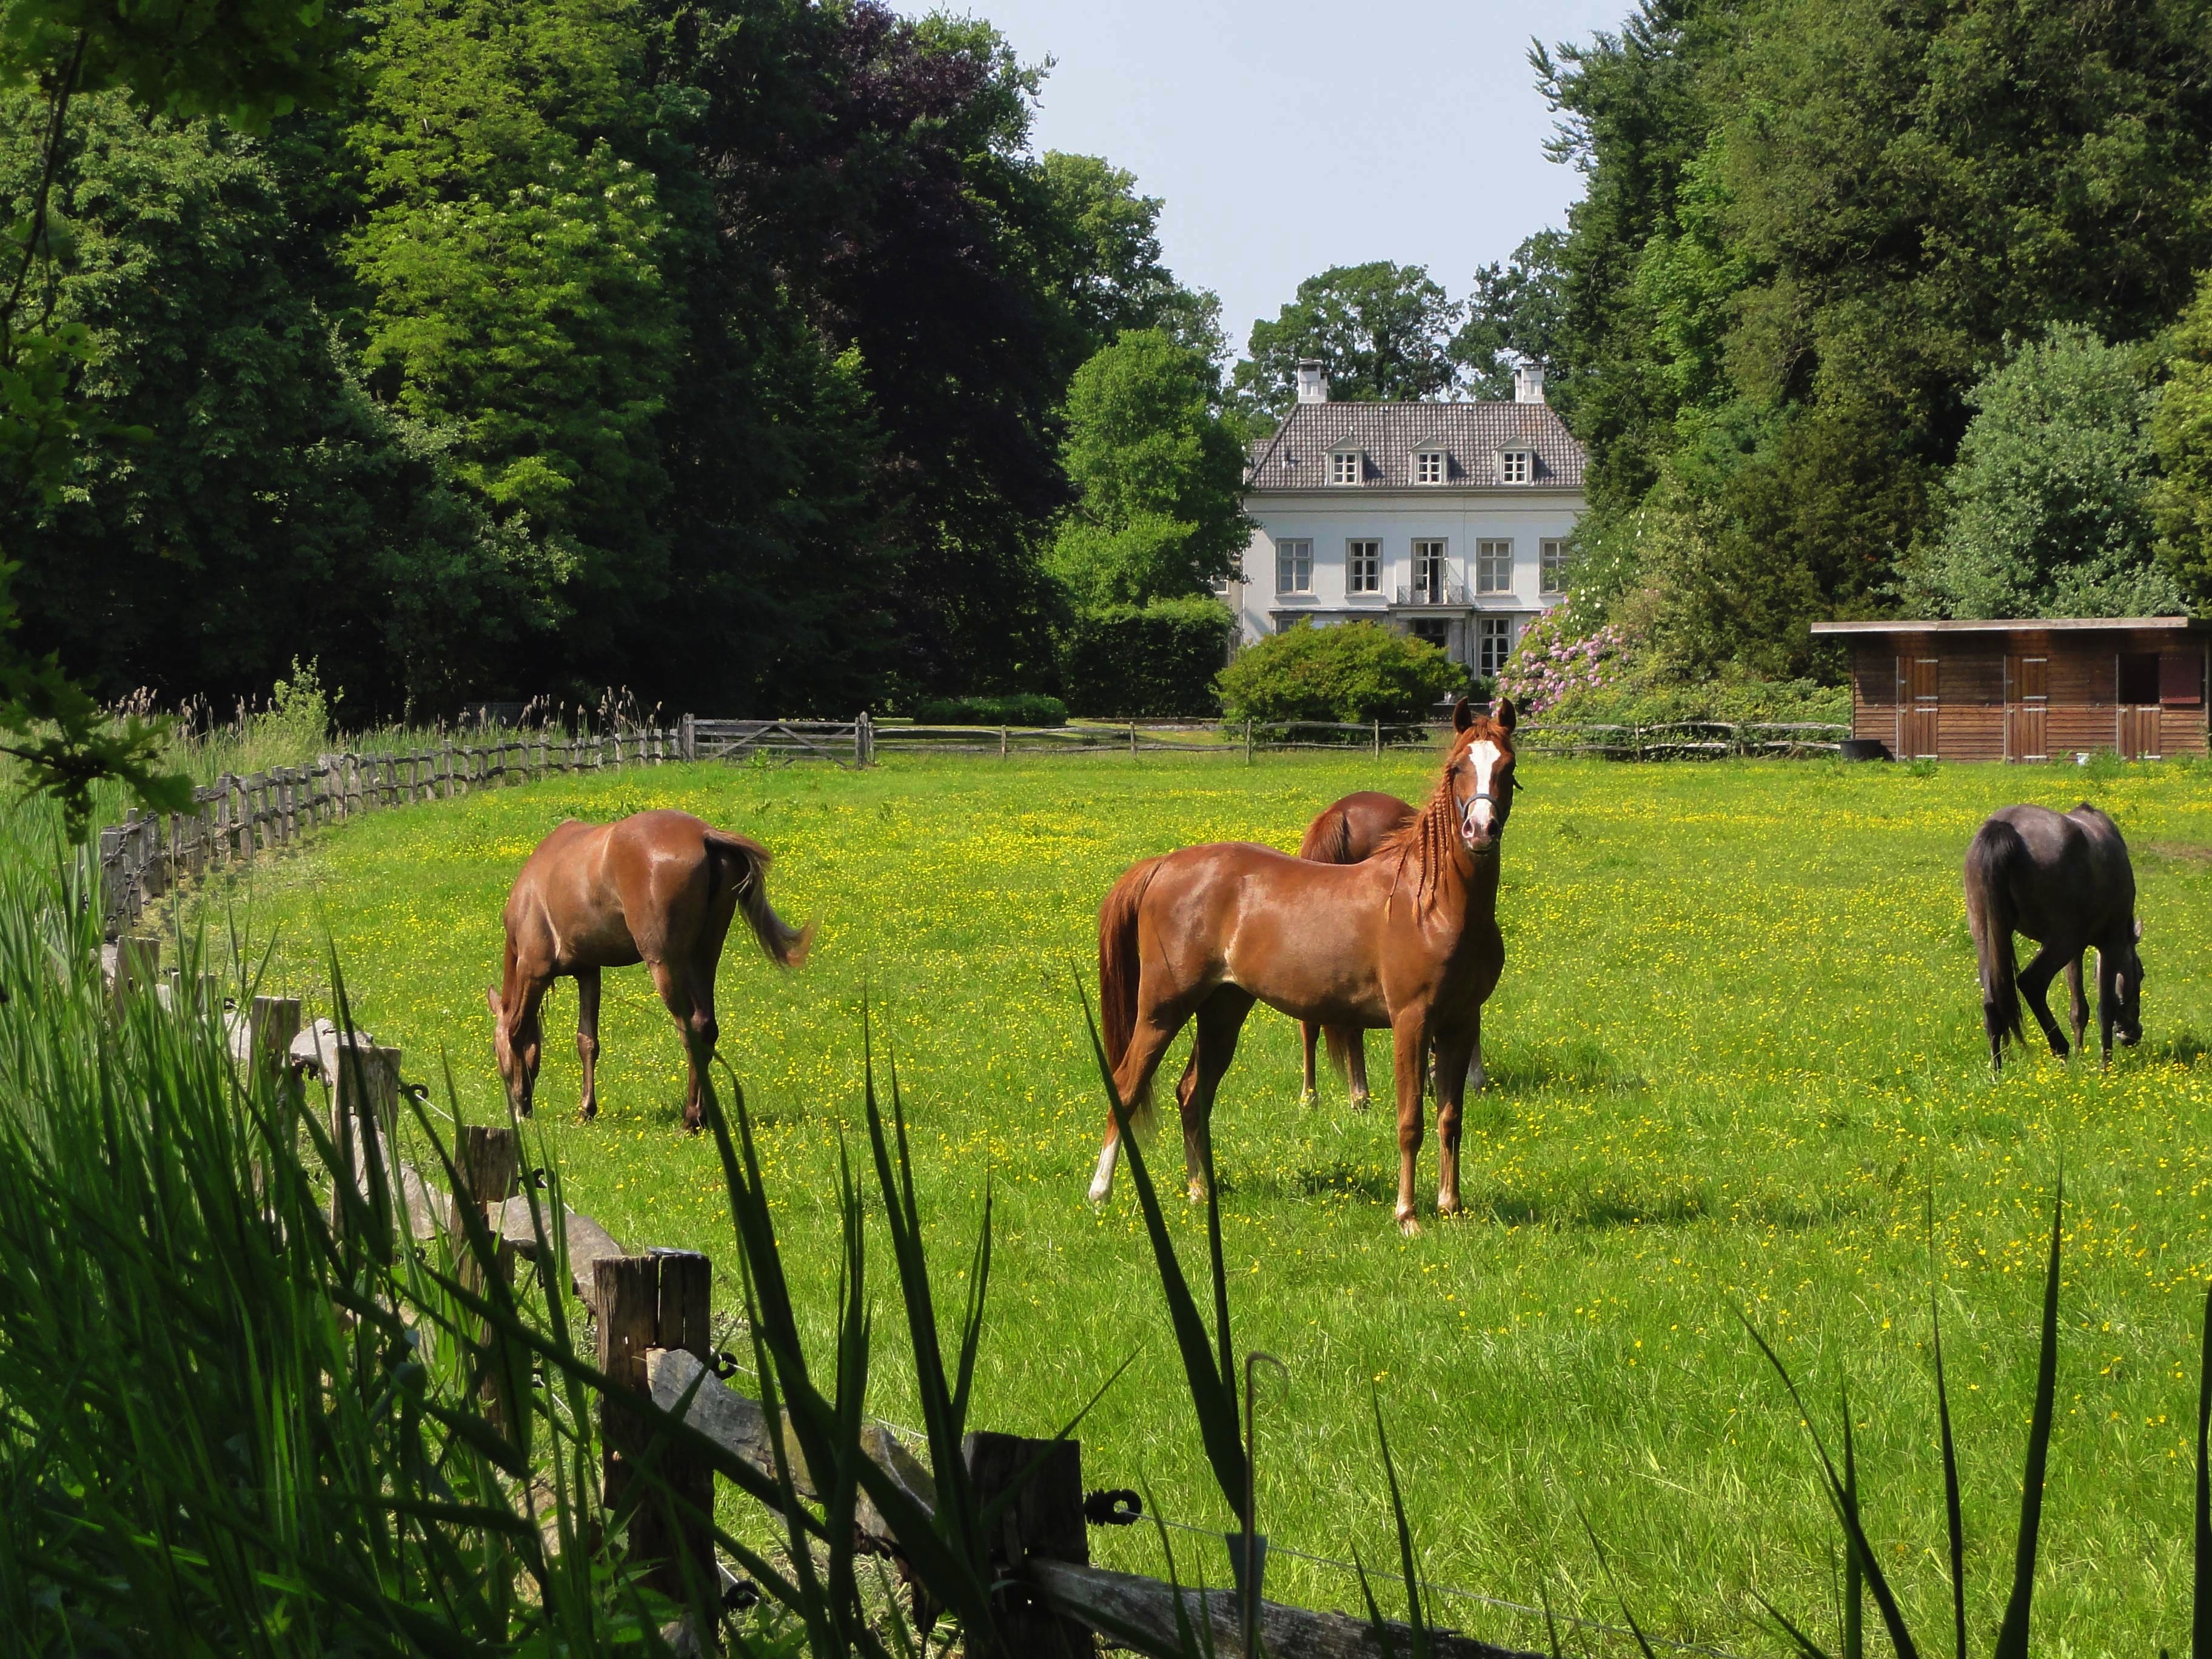
nature, grass, fence, sky, field, farm, meadow, prairie, countryside, house, flower, home, country, summer, wildlife, deer, spring, herd, scenic, pasture, grazing, fauna, plants, trees, horses, outside, netherlands, clouds, grassland, mare, habitat, ecosystem, rural area, natural environment